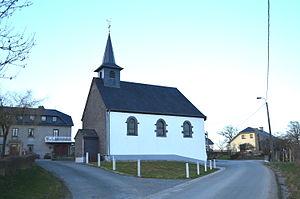
Malscheid est un hameau de la commune belge de Burg-Reuland situé en Communauté germanophone de Belgique et Région wallonne dans la province de Liège.